Beal-Burrow Dry Goods Building

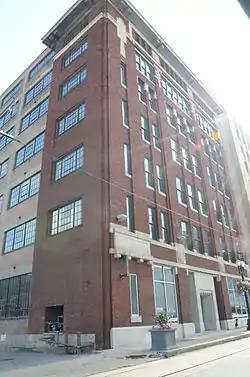

The Beal-Burrow Dry Goods Building is a historic commercial building at 107 East Markham Street in Little Rock, Arkansas. It is a seven-story concrete frame structure, finished in brick. Its main entrance is recessed at the center of its main facade, richly decorated in stone. The roof cornice is pressed metal, and paneled medallions punctuate the banding between the first and second floors. The building was probably designed by Arkansas architect Charles L. Thompson, for the Beal-Burrow Company, a wholesaler of dry goods.